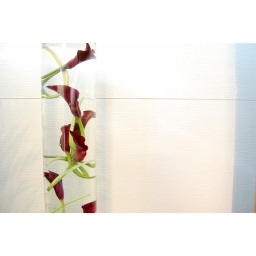
floating black calla lillies in 30&amp;quot;H x 8&amp;quot;dia clear glass, lit from underneath